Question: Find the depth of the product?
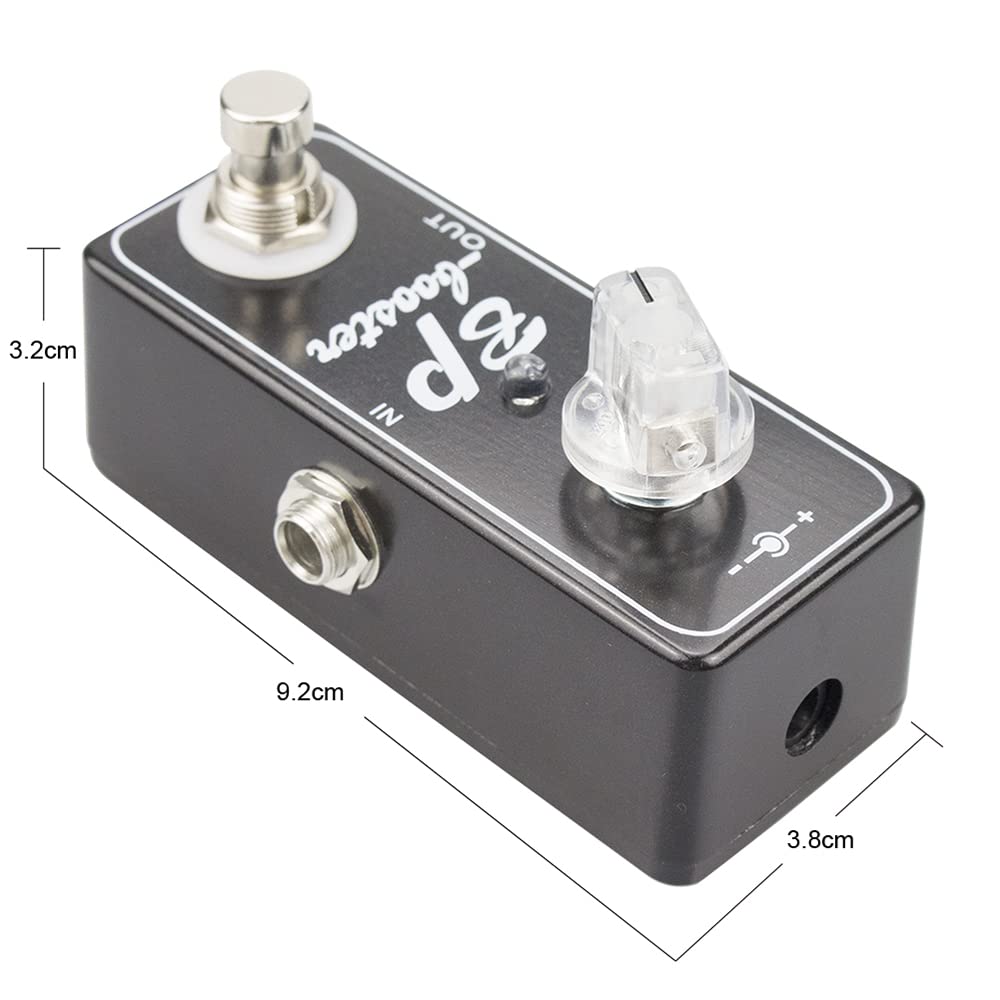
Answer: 9.2 centimetre